Hangyang station

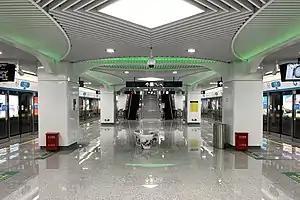
Platform

Hangyang is a metro station on Line 5 of the Hangzhou Metro in China. It is located in the Gongshu District of Hangzhou.